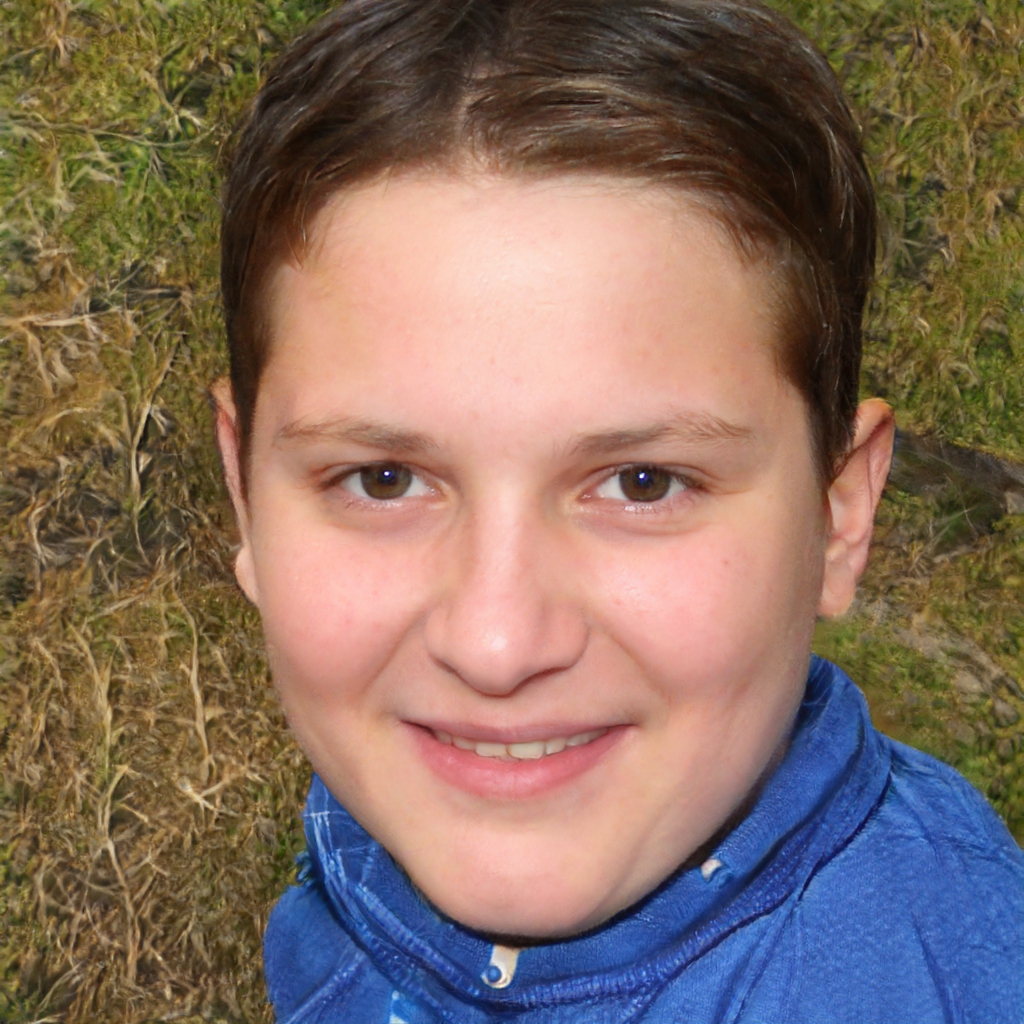
Portrait style: Real Portrait